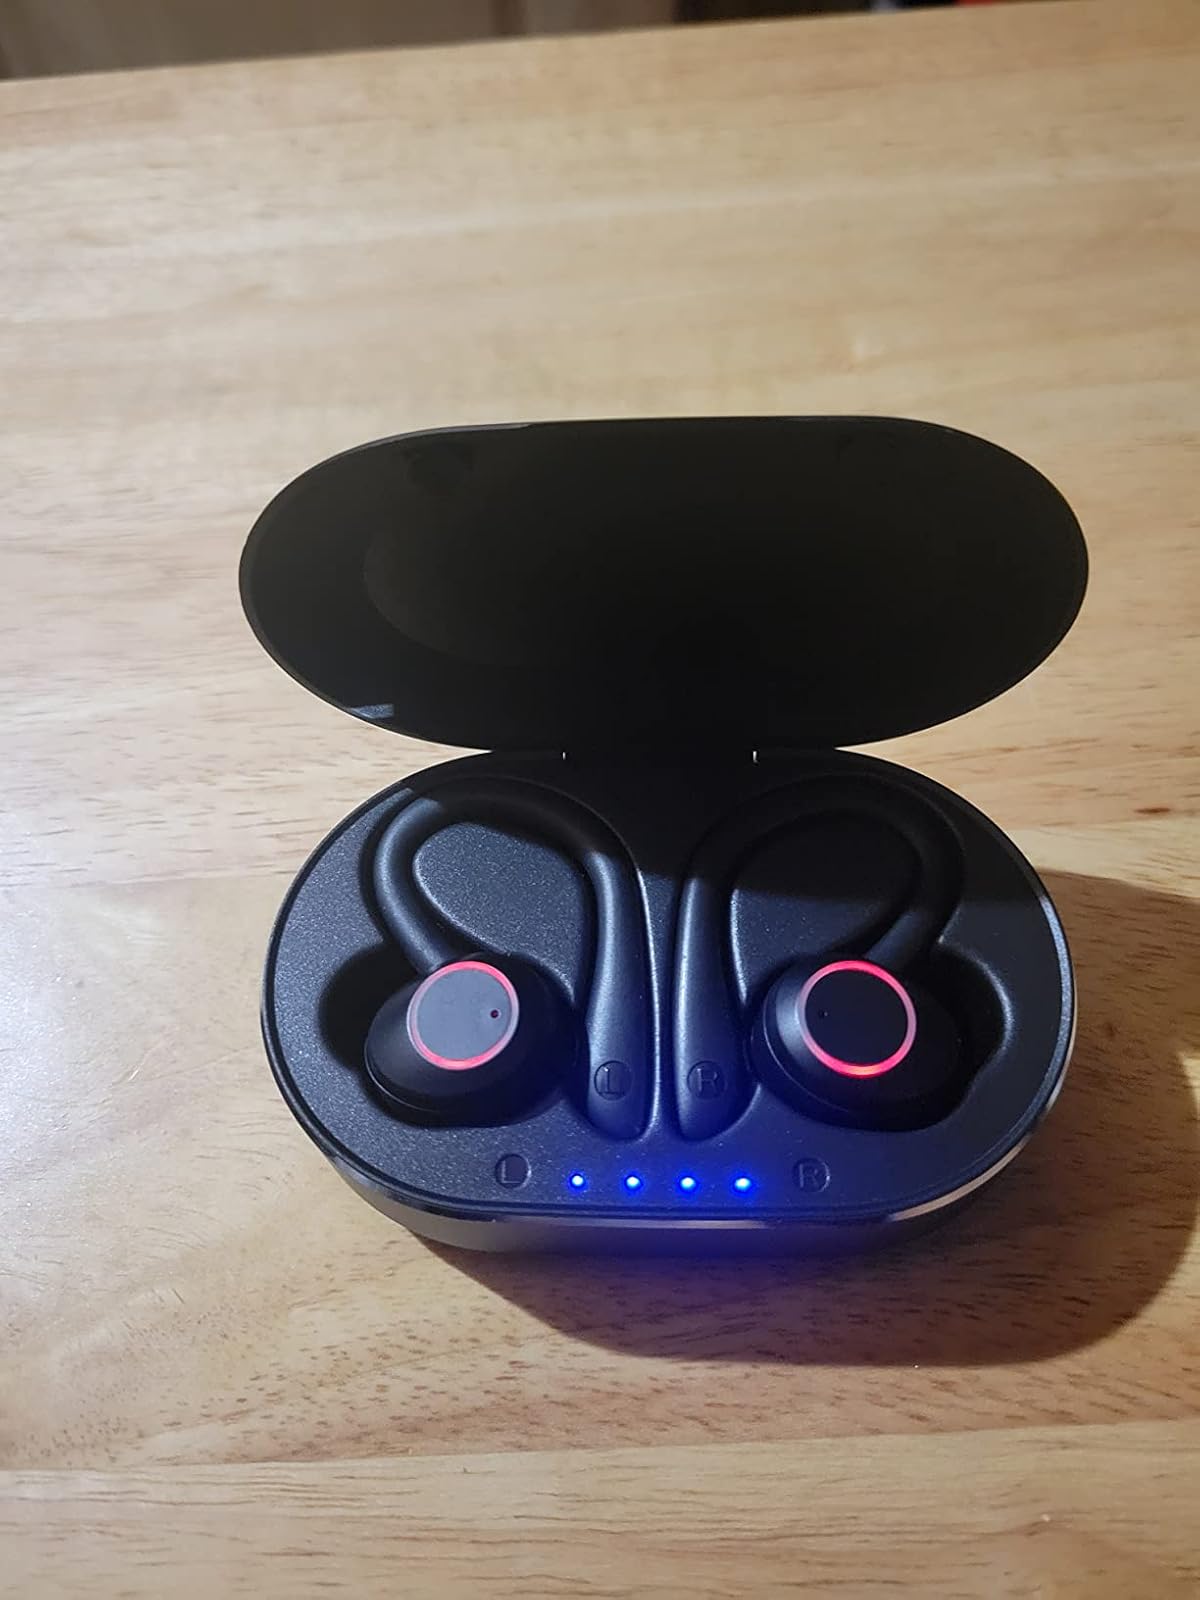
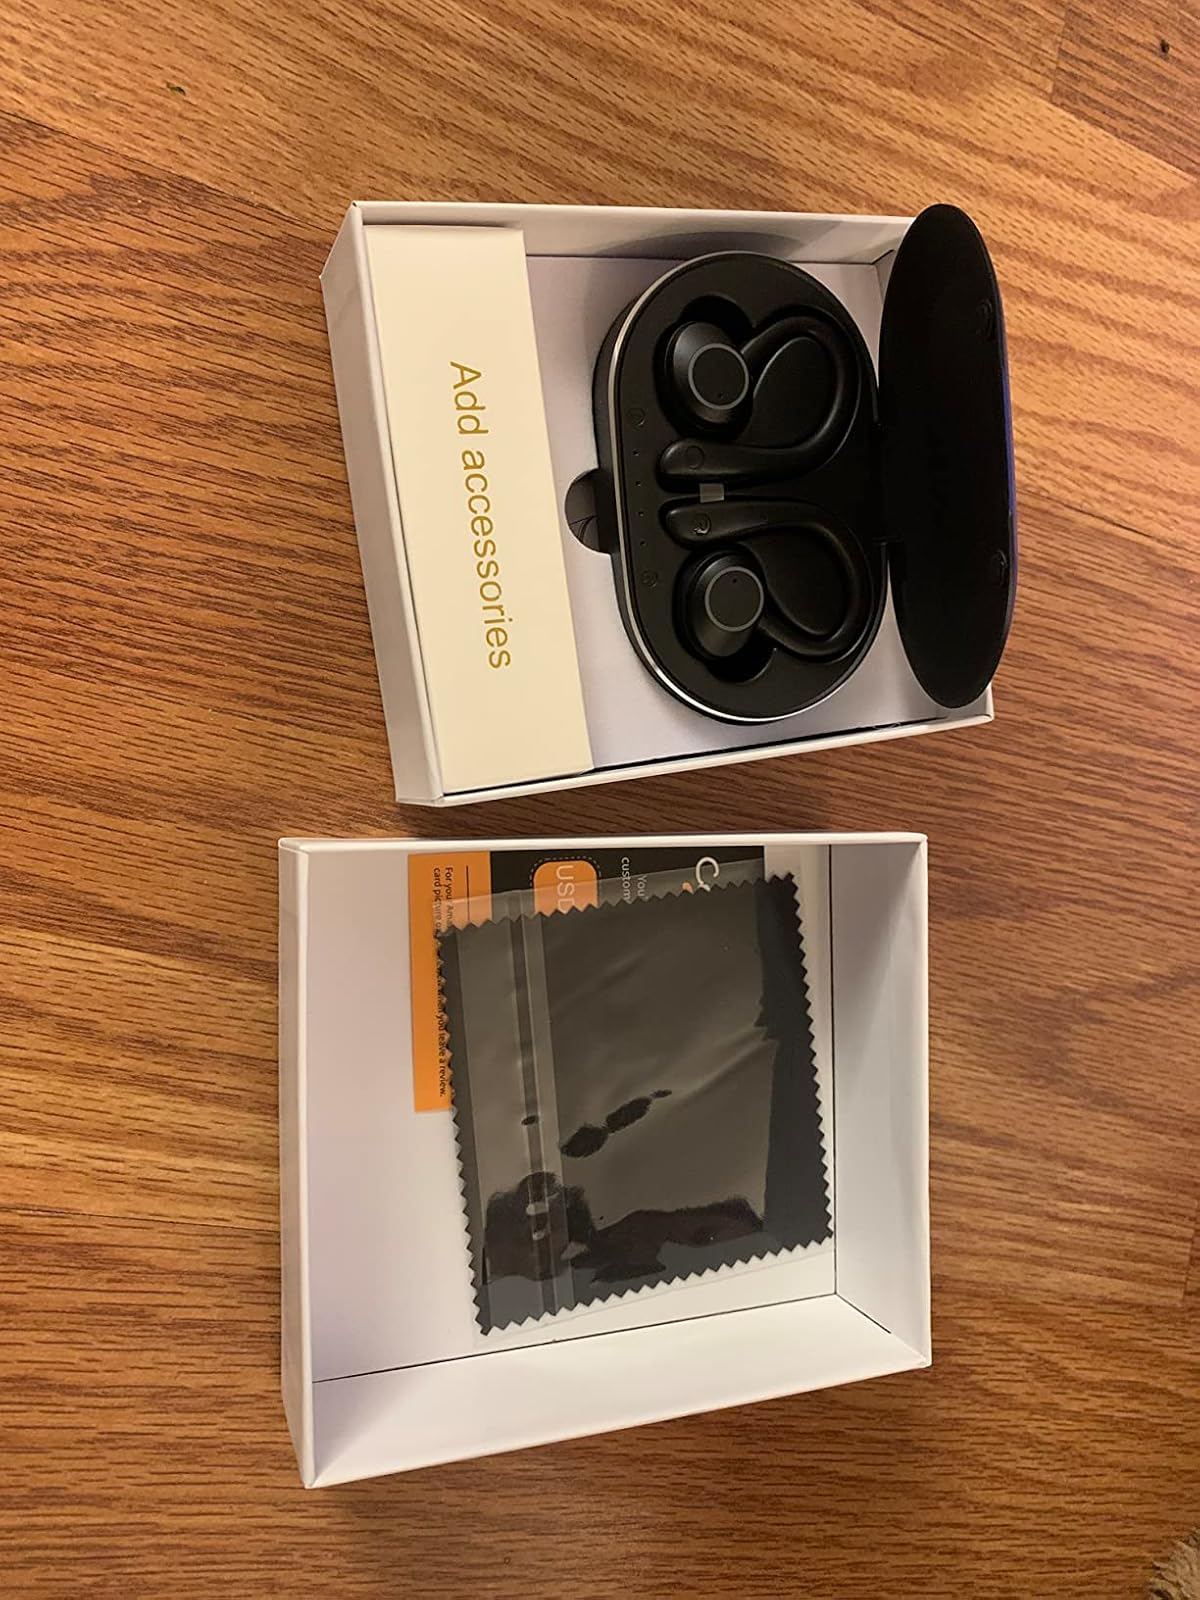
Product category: earbuds
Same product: yes